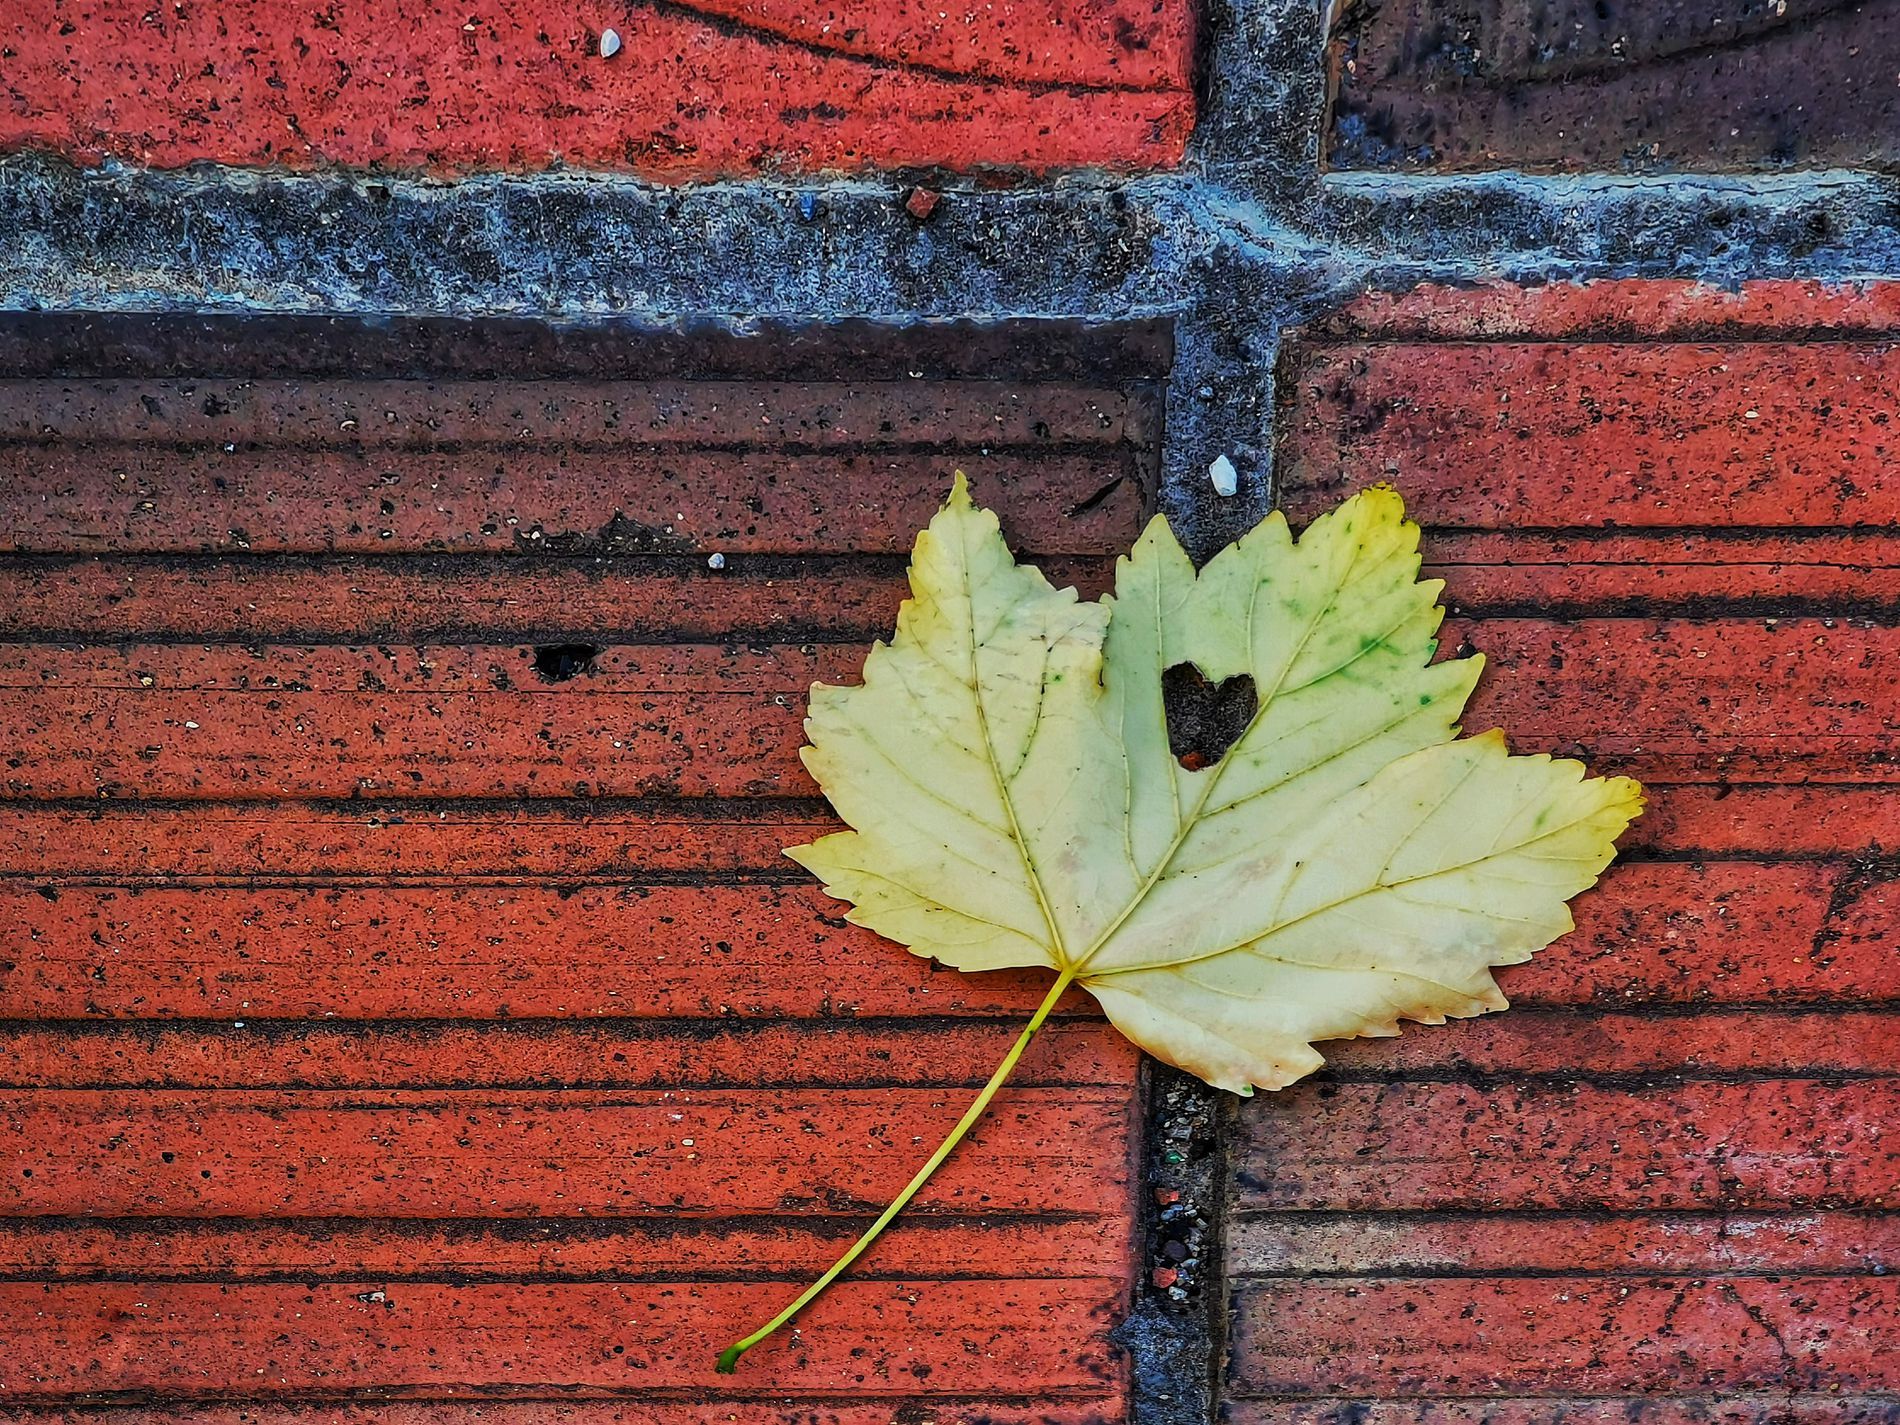
Heart Cutout.
A single yellowish leaf lying on a red brick pavement. The leaf has a natural heart shaped hole near its center, creating a soft contrast between nature and urban textures.
A landscape photography taken at eye level in close-up shot and natural daylight, giving a nostalgic and calm atmosphere. The color palette includes red, yellow, soft brown and grey.
Labels: Leaf, Plant, Tree, Maple, Brick, Maple Leaf, Brick Wall, Heart Shape Hole, leaf, Heart Cutout
Camera: HUAWEI VOG-L29
Aperture: F3.4
Exposure: 1/168 sec
ISO: 50
Focal length: 14.5 mm